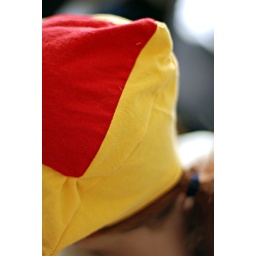
inspired by a japanese hat book pattern